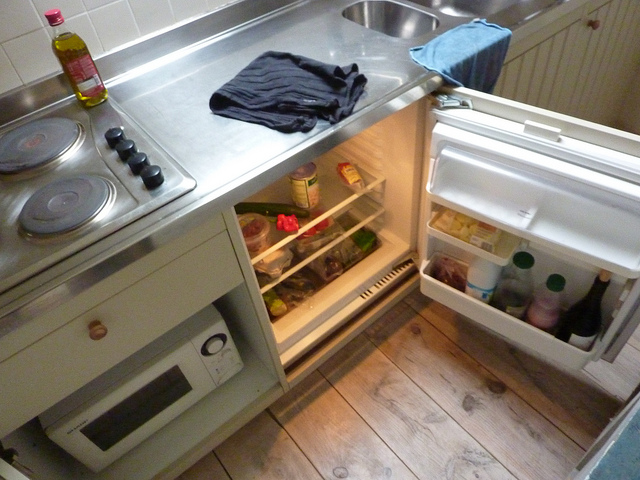
user: Given an image and a question. Answer the question in a short answer. Question: What part of the house would this be located in? Short Answer:
assistant: kitchen